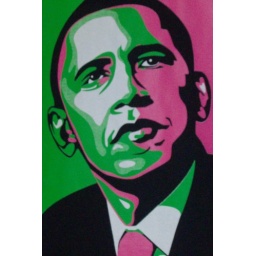
my barack obama in pink & green t-shirt